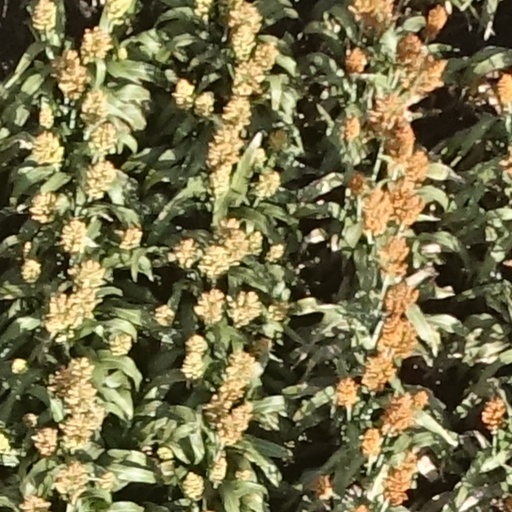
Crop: sorghum